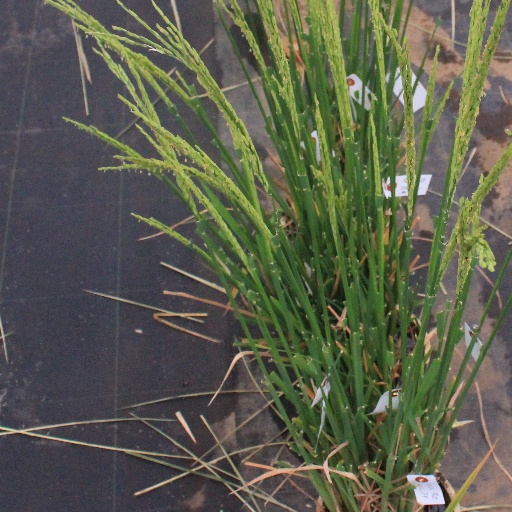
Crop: rice